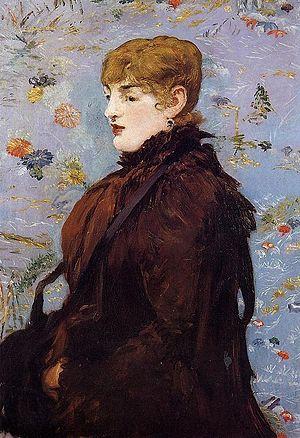
Tableau ni signé, ni daté (les experts le font remonter à 1882 et le placent dans un ensemble de quatre panneaux sur le thème des quatre saisons, seul le Printemps subsistant), il représente le modèle de Manet, Méry Laurent. Se détachant sur un fond bleu brodé de chrysanthèmes, elle porte une fourrure du couturier Charles Frederick Worth. Mise aux enchères en 1883, la toile est acquise par 1550 francs par Méry Laurent qui la lègue au musée de Nancy.
L'Automne est une peinture d'Édouard Manet réalisée en 1882.
Cette page concerne les événements qui se sont produits durant l'année 1900 en Lorraine.
Thomas Wiltberger Evans, né à Philadelphie le 23 décembre 1823, mort à Paris le 14 novembre 1897, est un dentiste et un médecin américain du XIXᵉ siècle.
Méry Laurent, née Anne Rose Suzanne Louviot est une demi-mondaine, muse de plusieurs artistes parisiens. Elle tient un salon littéraire, et y accueille Stéphane Mallarmé, Émile Zola, Marcel Proust, François Coppée ou encore Henri Gervex, James Whistler ou Édouard Manet.